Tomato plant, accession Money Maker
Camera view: vertical (180 deg); turntable rotation: 180 degrees
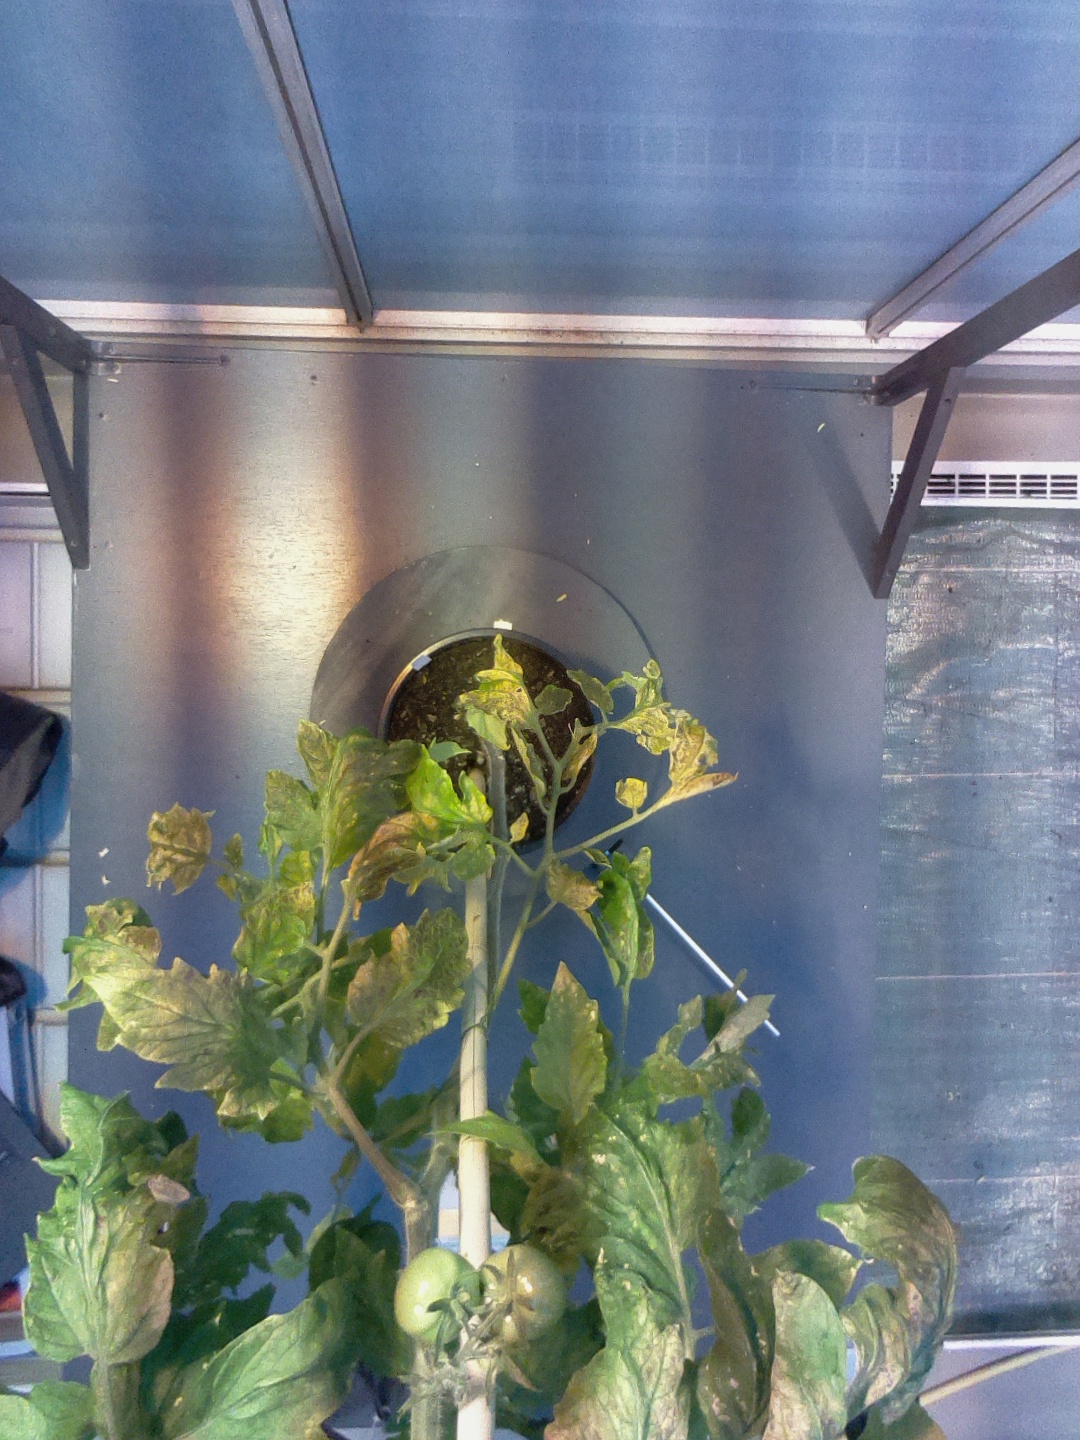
BBCH growth stage 73: 30%-40% of final fruit size